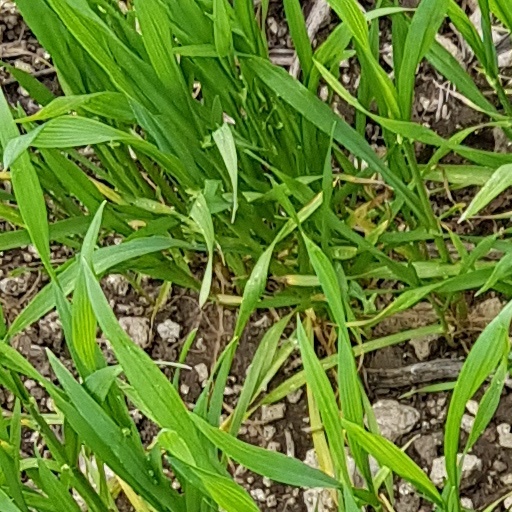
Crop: wheat